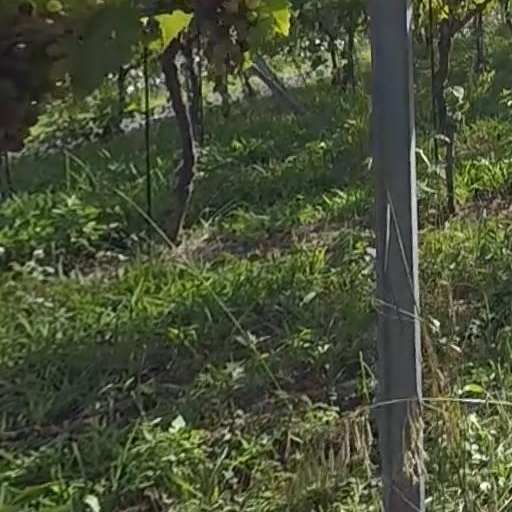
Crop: grape